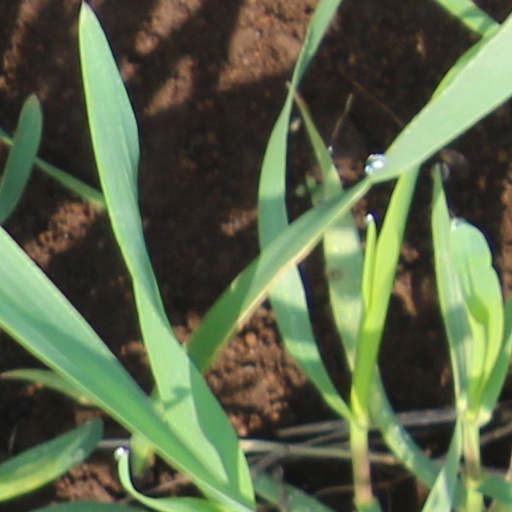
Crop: wheat